Coolgardie–Esperance Highway

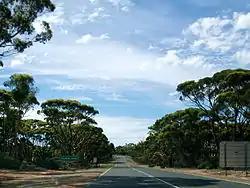
Coolgardie–Esperance Highway approaching Salmon Gums

Coolgardie–Esperance Highway commences at Great Eastern Highway at Coolgardie. It heads south as National Highway 94 to Norseman, the starting point of the interstate route Eyre Highway. Coolgardie–Esperance Highway continues south as National Route 1 to the coastal town of Esperance, at a roundabout with Harbour Road, Fisheries Road, and Norseman Road. Harbour Road is the southernmost section of the highway, a controlled-access bypass of the town linking to South Coast Highway and the Esperance Port.